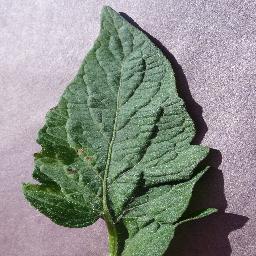
Label: Tomato___Target_Spot